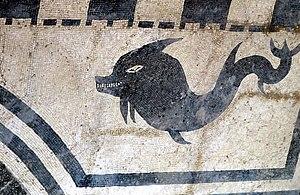
Ancône est une ville d'environ 101 100 habitants, capitale des Marches et chef-lieu de la province d'Ancône en Italie.